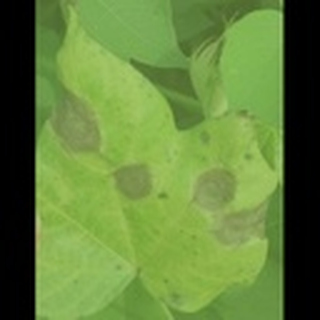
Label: cotton_target_spot